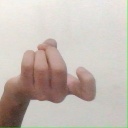
अक्षर: ज